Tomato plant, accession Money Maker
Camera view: bottom (45 deg); turntable rotation: 150 degrees
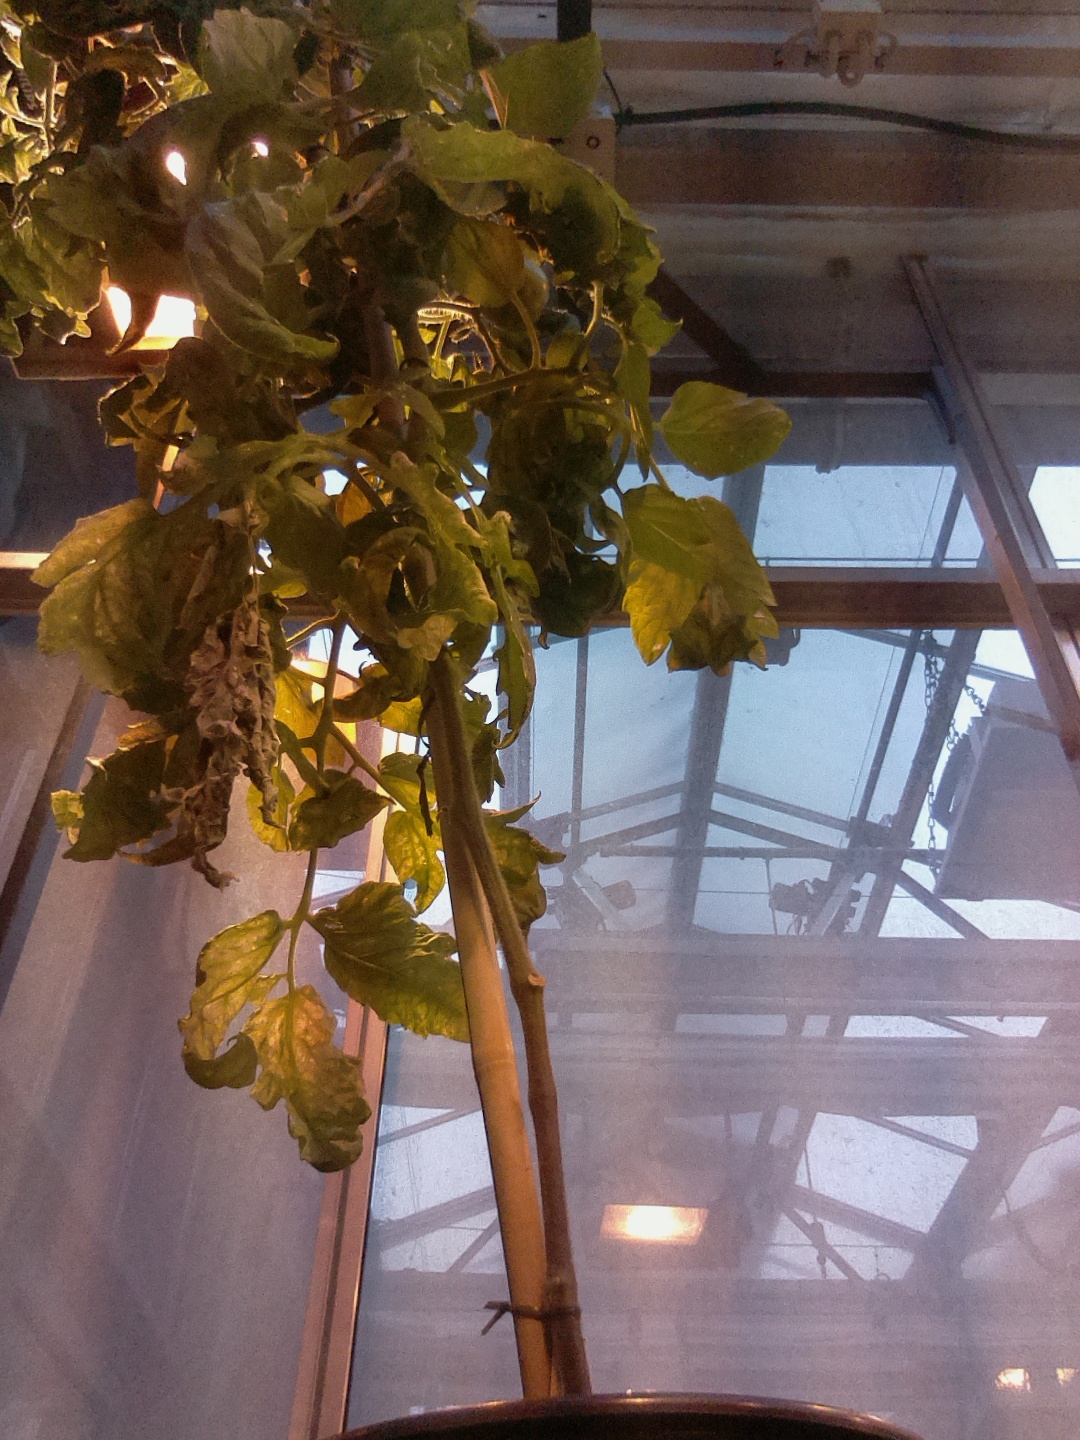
BBCH growth stage 73: 30%-40% of final fruit size